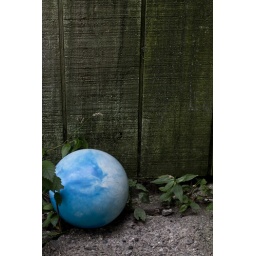
I was shooting in my backyard, when after walking out I came across this ball just sitting agains the wall.